Mosaic ceiling of the Florence Baptistery

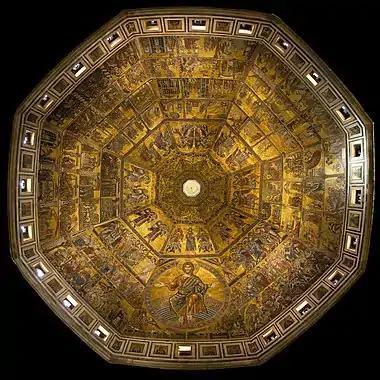
Overview

The Mosaic ceiling of the Florence Baptistery is a set of mosaics covering the internal dome and apses of the Baptistery of Florence. It is one of the most important cycles of medieval Italian mosaics, created between 1225 and around 1330 using designs by major Florentine painters such as Cimabue, Coppo di Marcovaldo, Meliore and the Master of the Magdalen, probably by mosaicists from Venice.